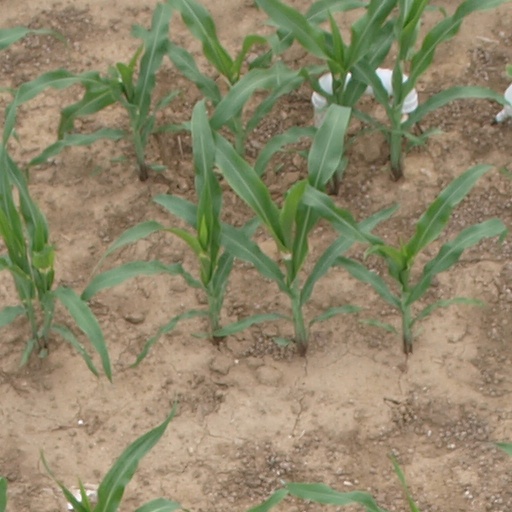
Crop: maize; corn